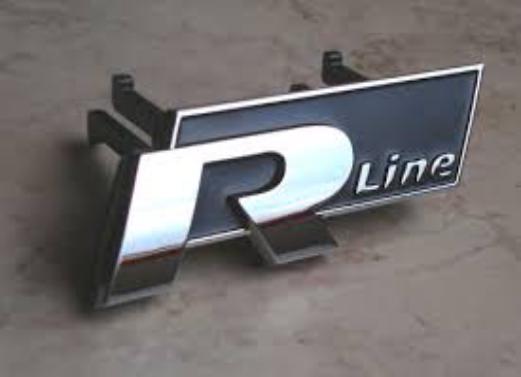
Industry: Transportation